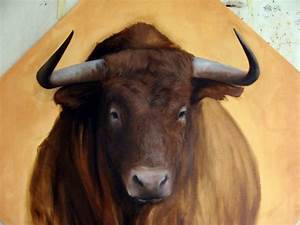
Label: cow